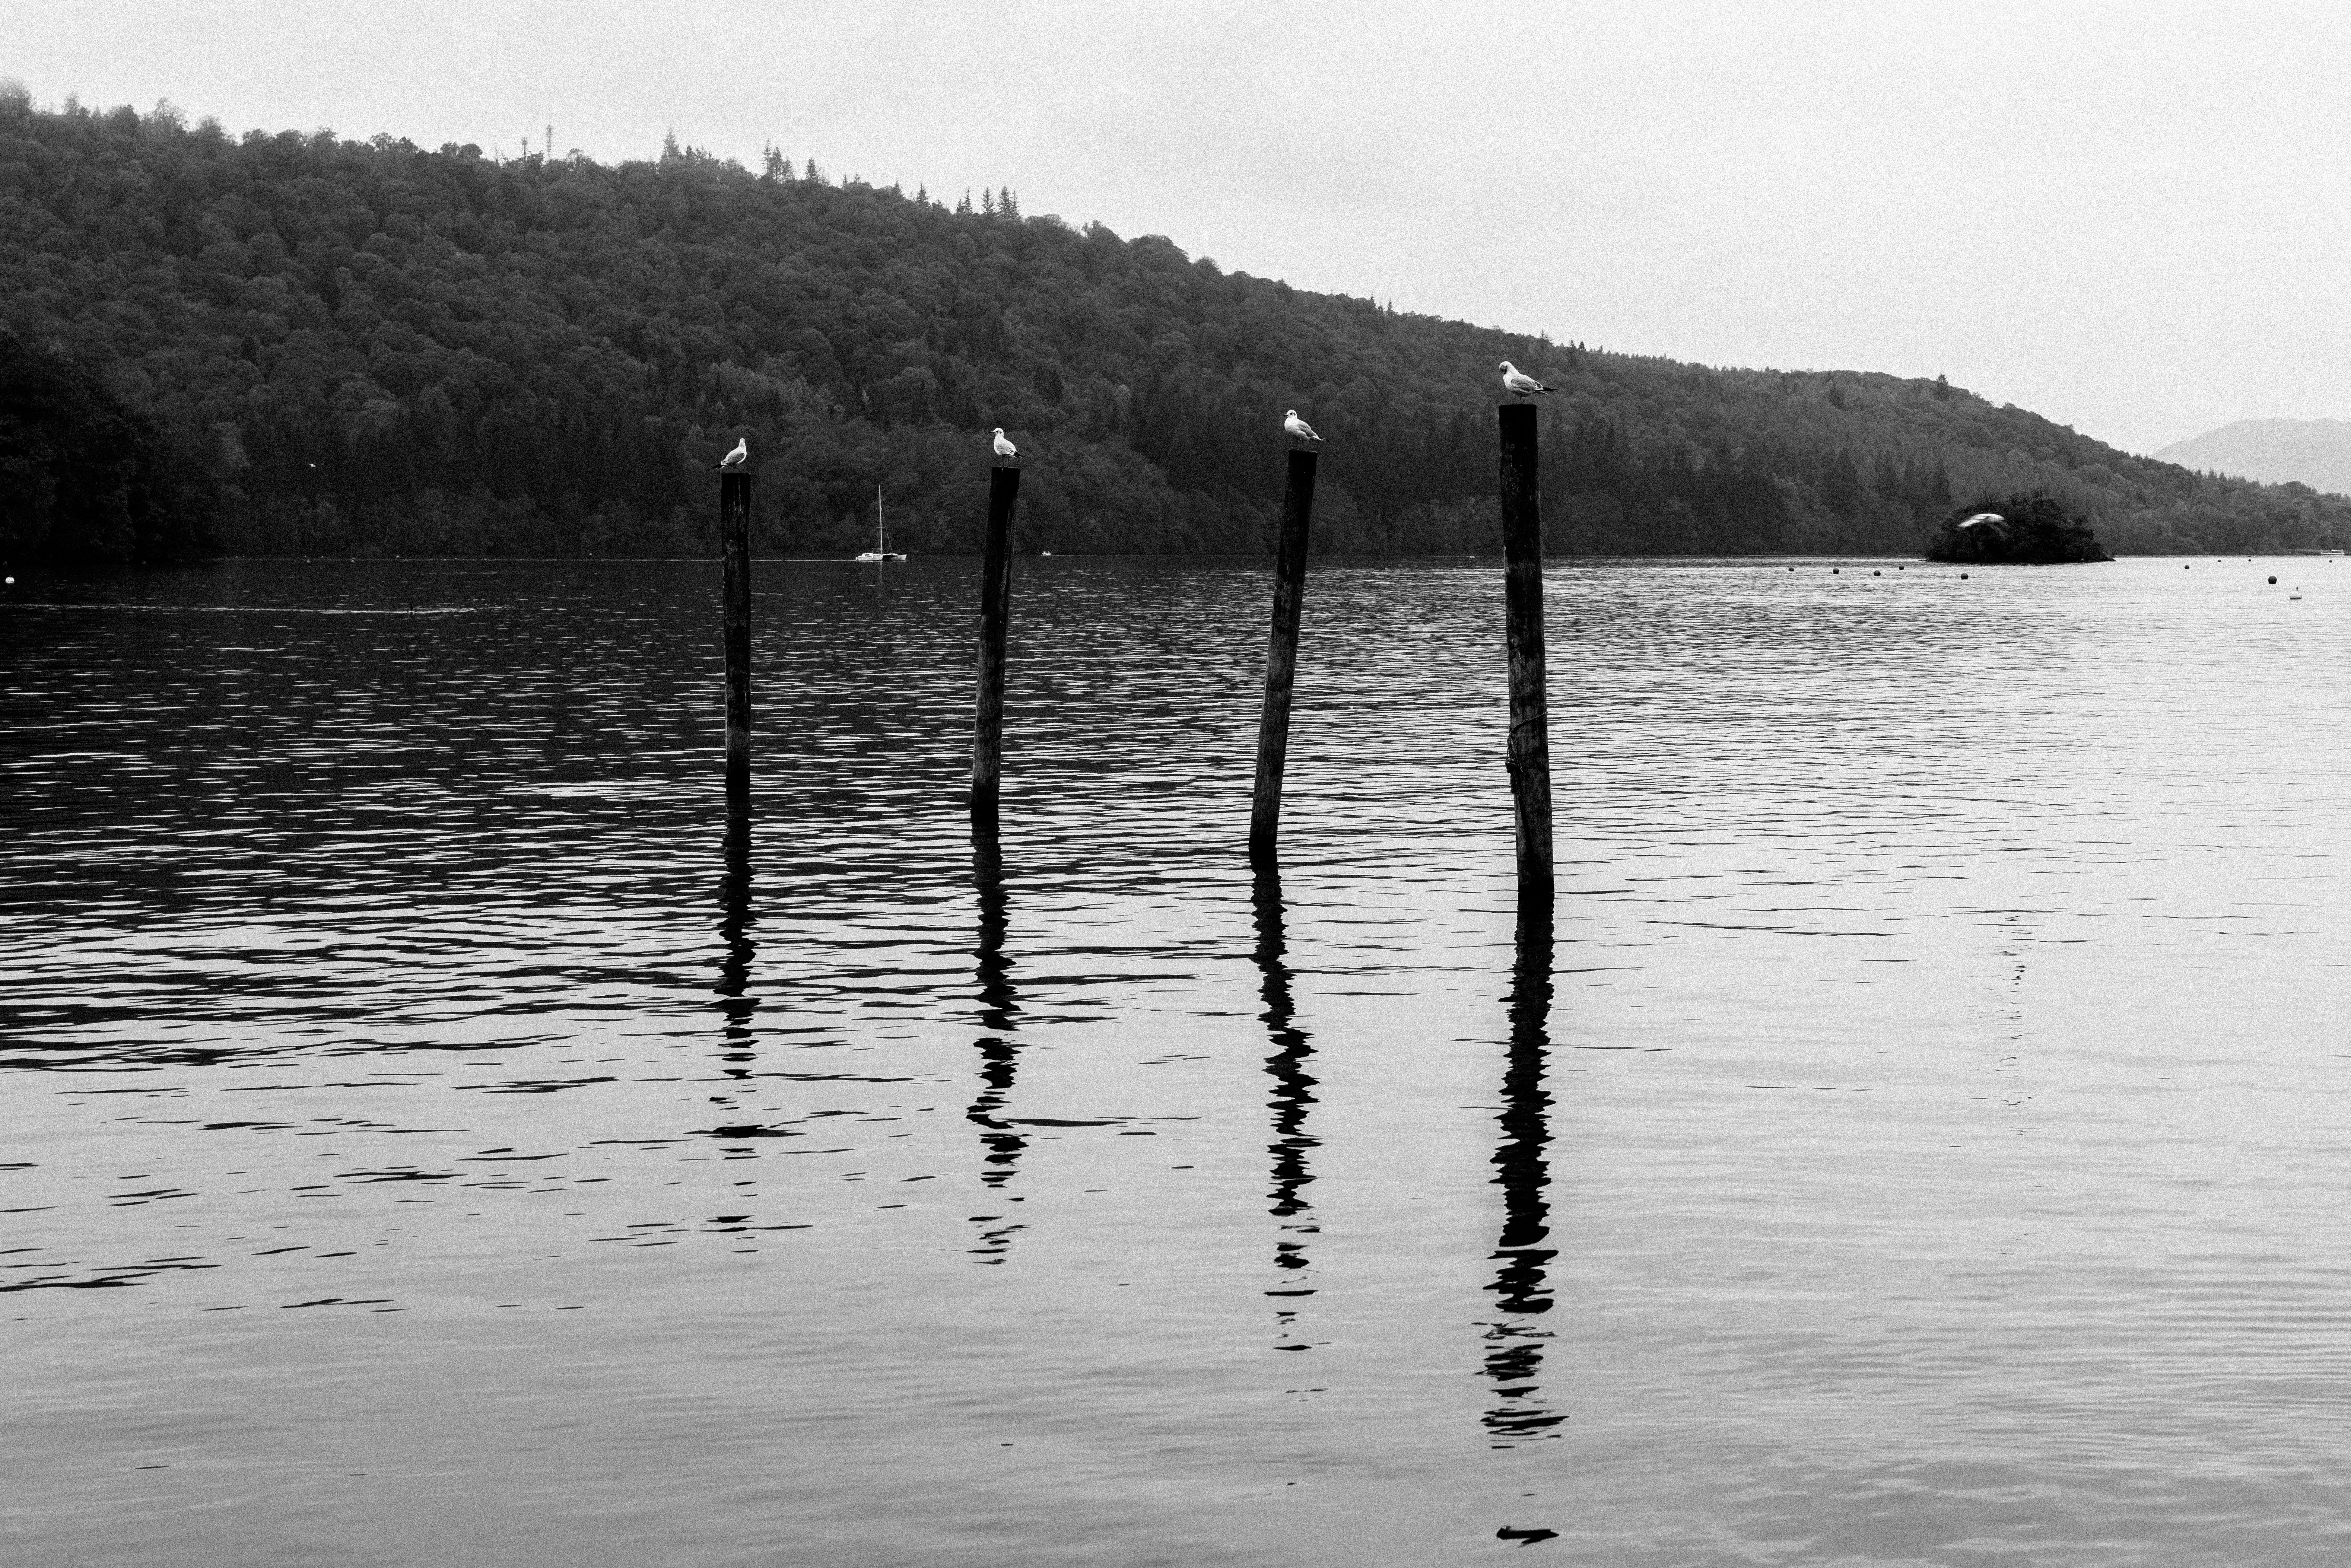
sea, coast, water, nature, ocean, black and white, shore, wave, lake, river, reflection, reservoir, monochrome, body of water, cumbria, streetphotography, places, type, windermere, 2015, 20161029, monochrome photography, atmospheric phenomenon